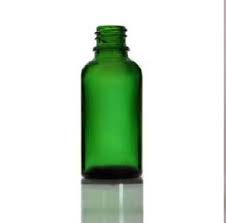
Label: glass